Riverdale, Toronto

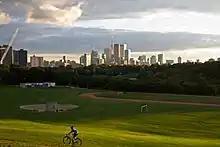
View of Riverdale Park, one of three municipal parks located in Riverdale.

The name "The Pocket" was created by area residents during a planning session attended by Susan McMurray, also an editor of a newsletter for the area. The name has stuck in part because of the "village feel" of the community, and has become well used by residents and realtors in the area. The Pocket has been experiencing a gentrification similar of that to the most of Riverdale and other neighbourhoods within Toronto. For The Pocket, this started in the 1990s. The neighbourhood is listed as one of the ten hottest areas in Toronto Life and is described as "coveted" by the Globe and Mail indicating that buyers will pay a premium to live in the community. The Pocket has an above average number of people from the Muslim and Greek Orthodox communities living in the area.